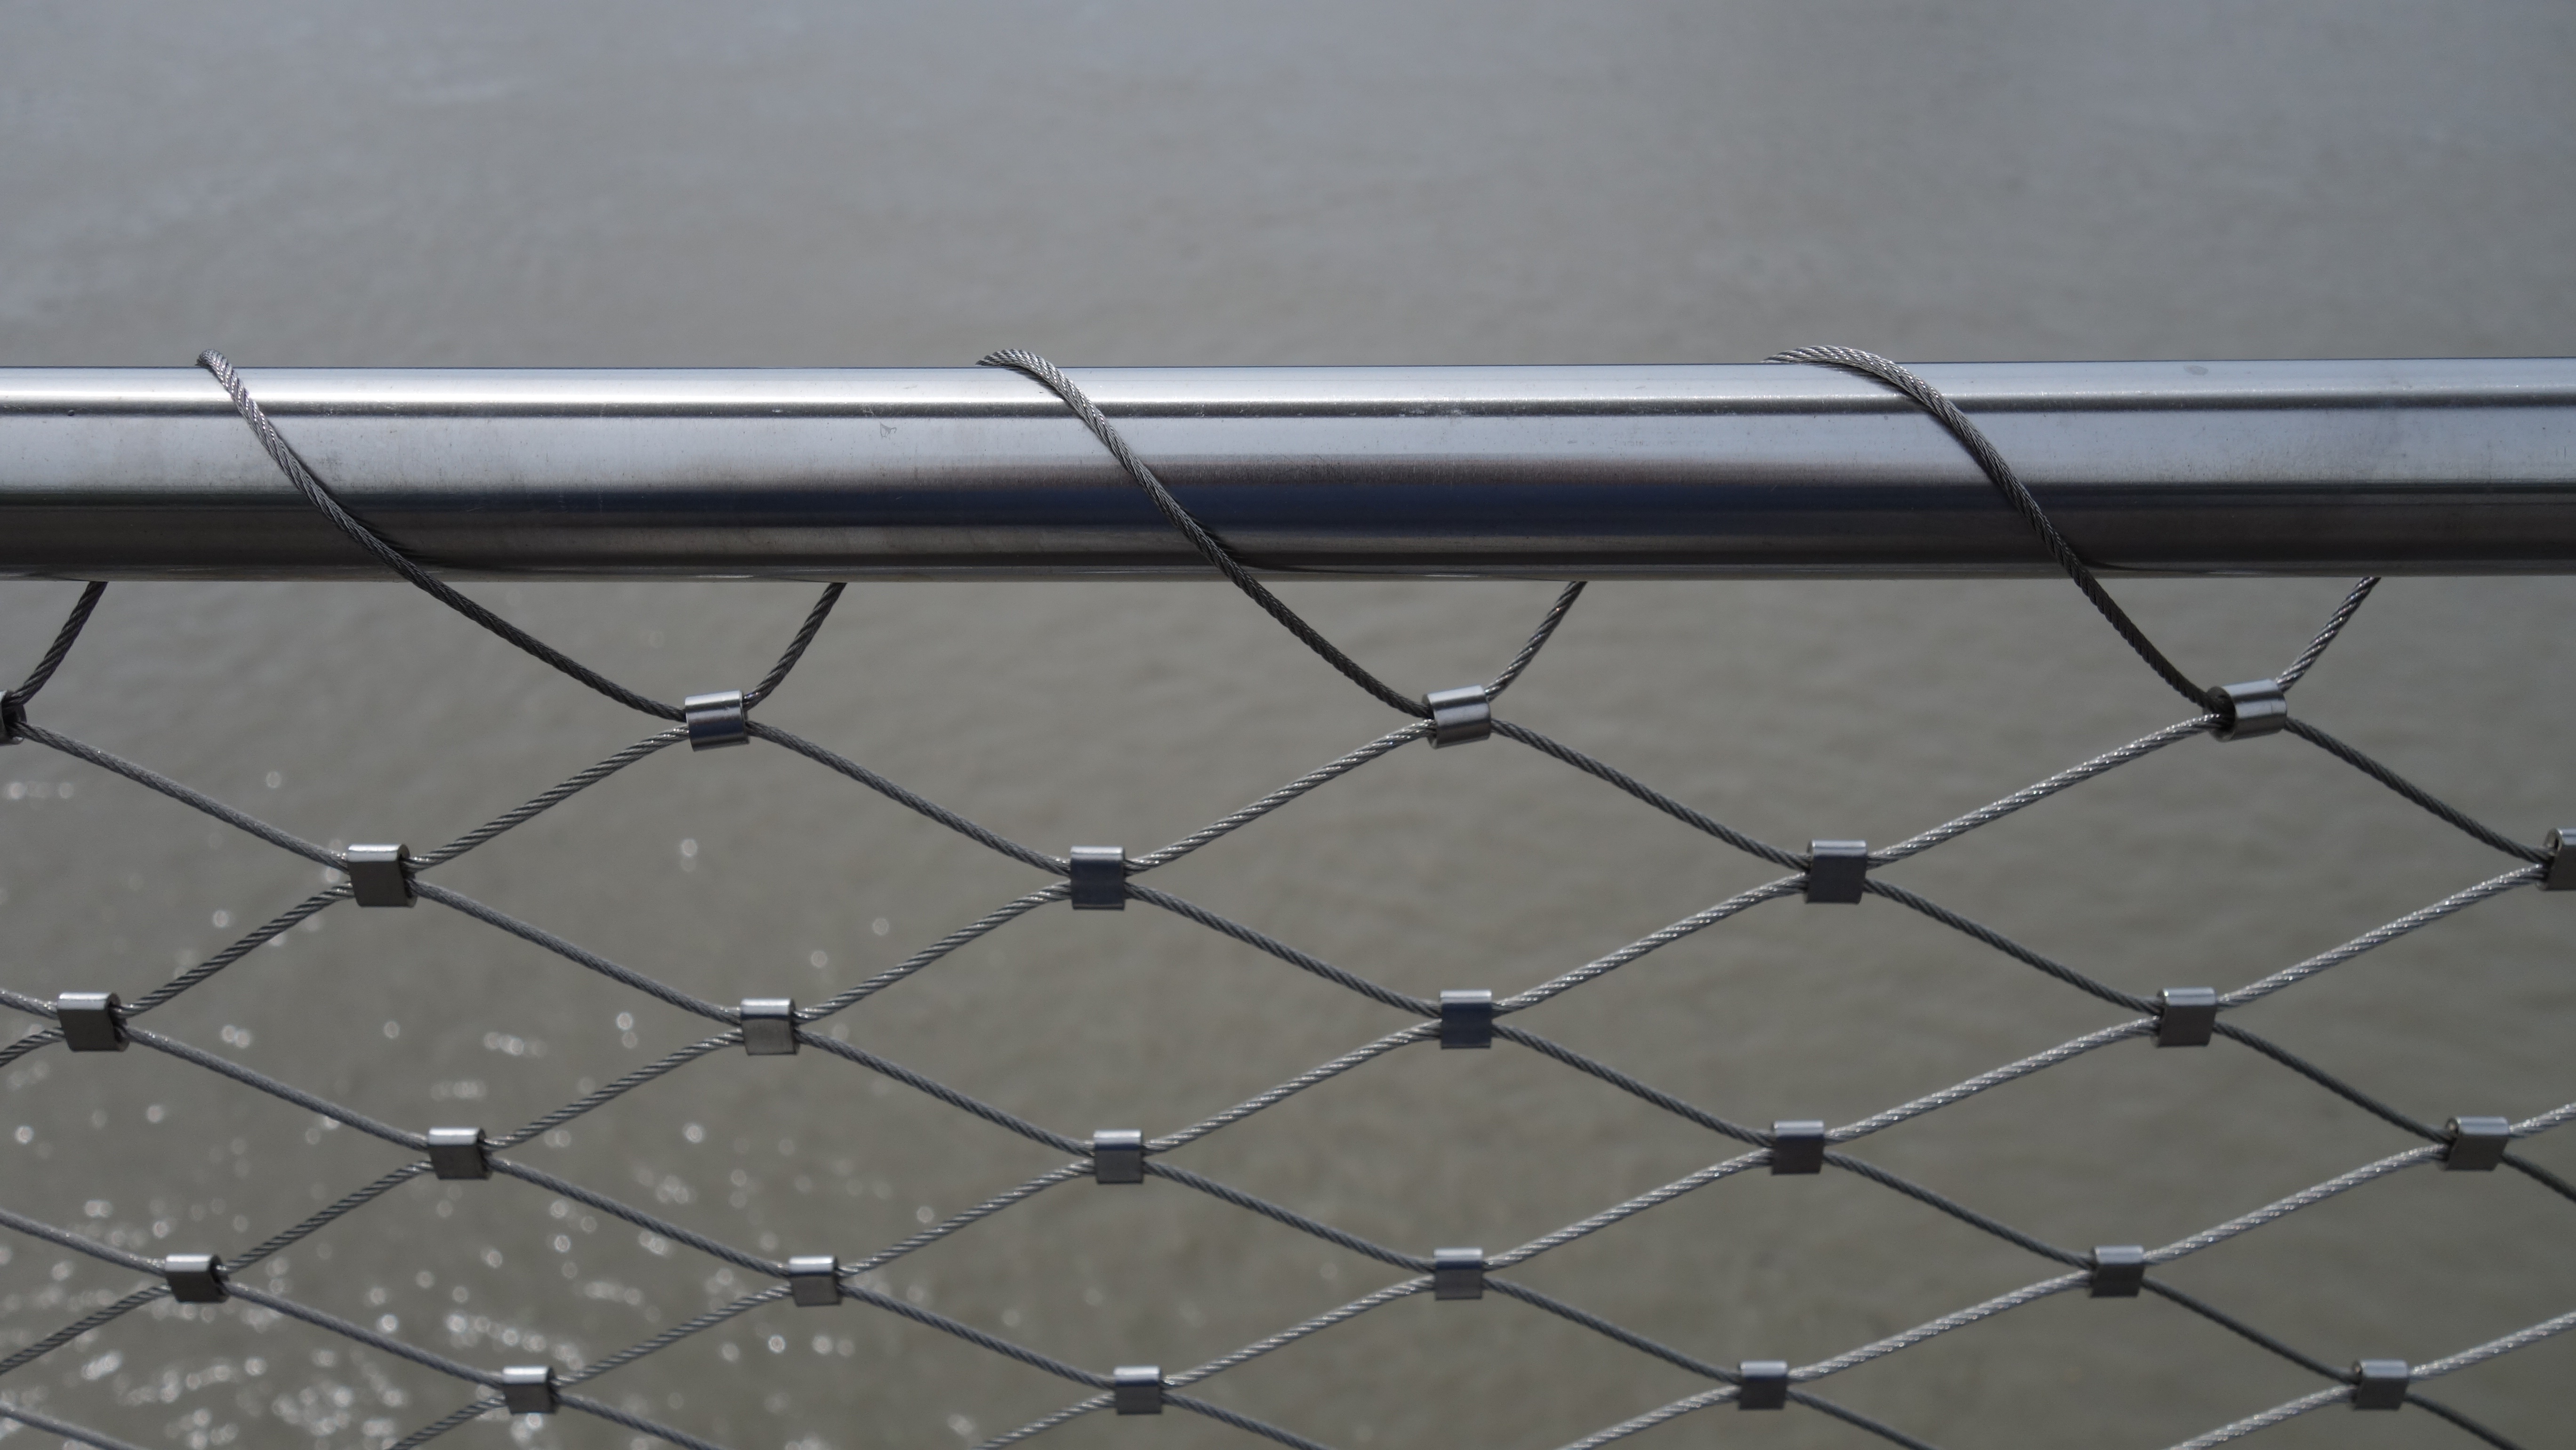
wing, fence, technology, tube, floor, wire, railing, pattern, line, geometry, metal, lines, net, mesh, shiny, regularly, bridge railing, automotive exterior, outdoor structure, chain link fencing